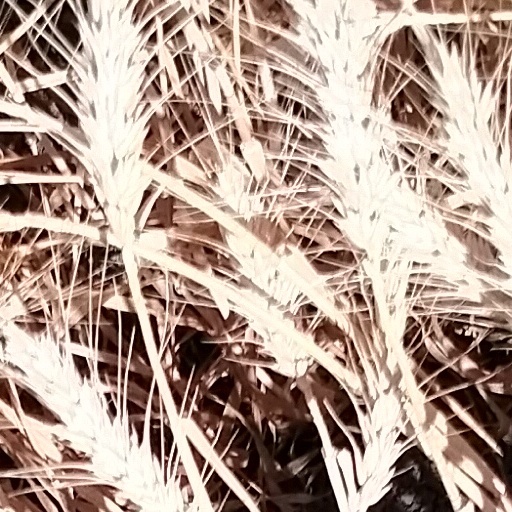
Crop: wheat